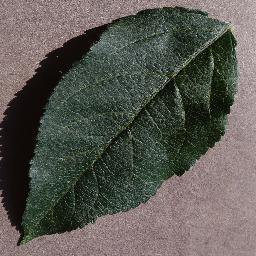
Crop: apple
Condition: healthy